Thomas Cavendish's circumnavigation

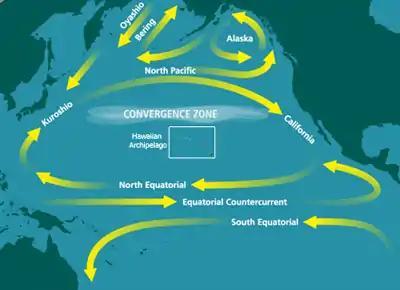
The North Pacific currents and winds used by both the Manila Galleon and Cavendish to get to Guam and the Philippines – the North Pacific Gyre

Before reaching Arica, Cavendish on 23 April 1587 came across a barque loaded with wine, and captured the vessel. It was renamed "George" given the proximity date of Saint George's Day. "George" was subsequently incorporated into the squadron. The following morning a large Spanish ship and four barks were captured off Arica. Arriving at Arica Cavendish saw the town ready for its defence and even exchanged shot with the Spanish shore batteries. A design of landing and storming the town was abandoned but another three ships were burned in the harbour before the English sailed northwest two days later. Cargo included barrels of Chilean wine and various dispatches and a Greek pilot Jorge Carandino of Chios. Cavendish resorted to torture in order to oblige prisoners to disclose the contents of letter that they had thrown overboard.